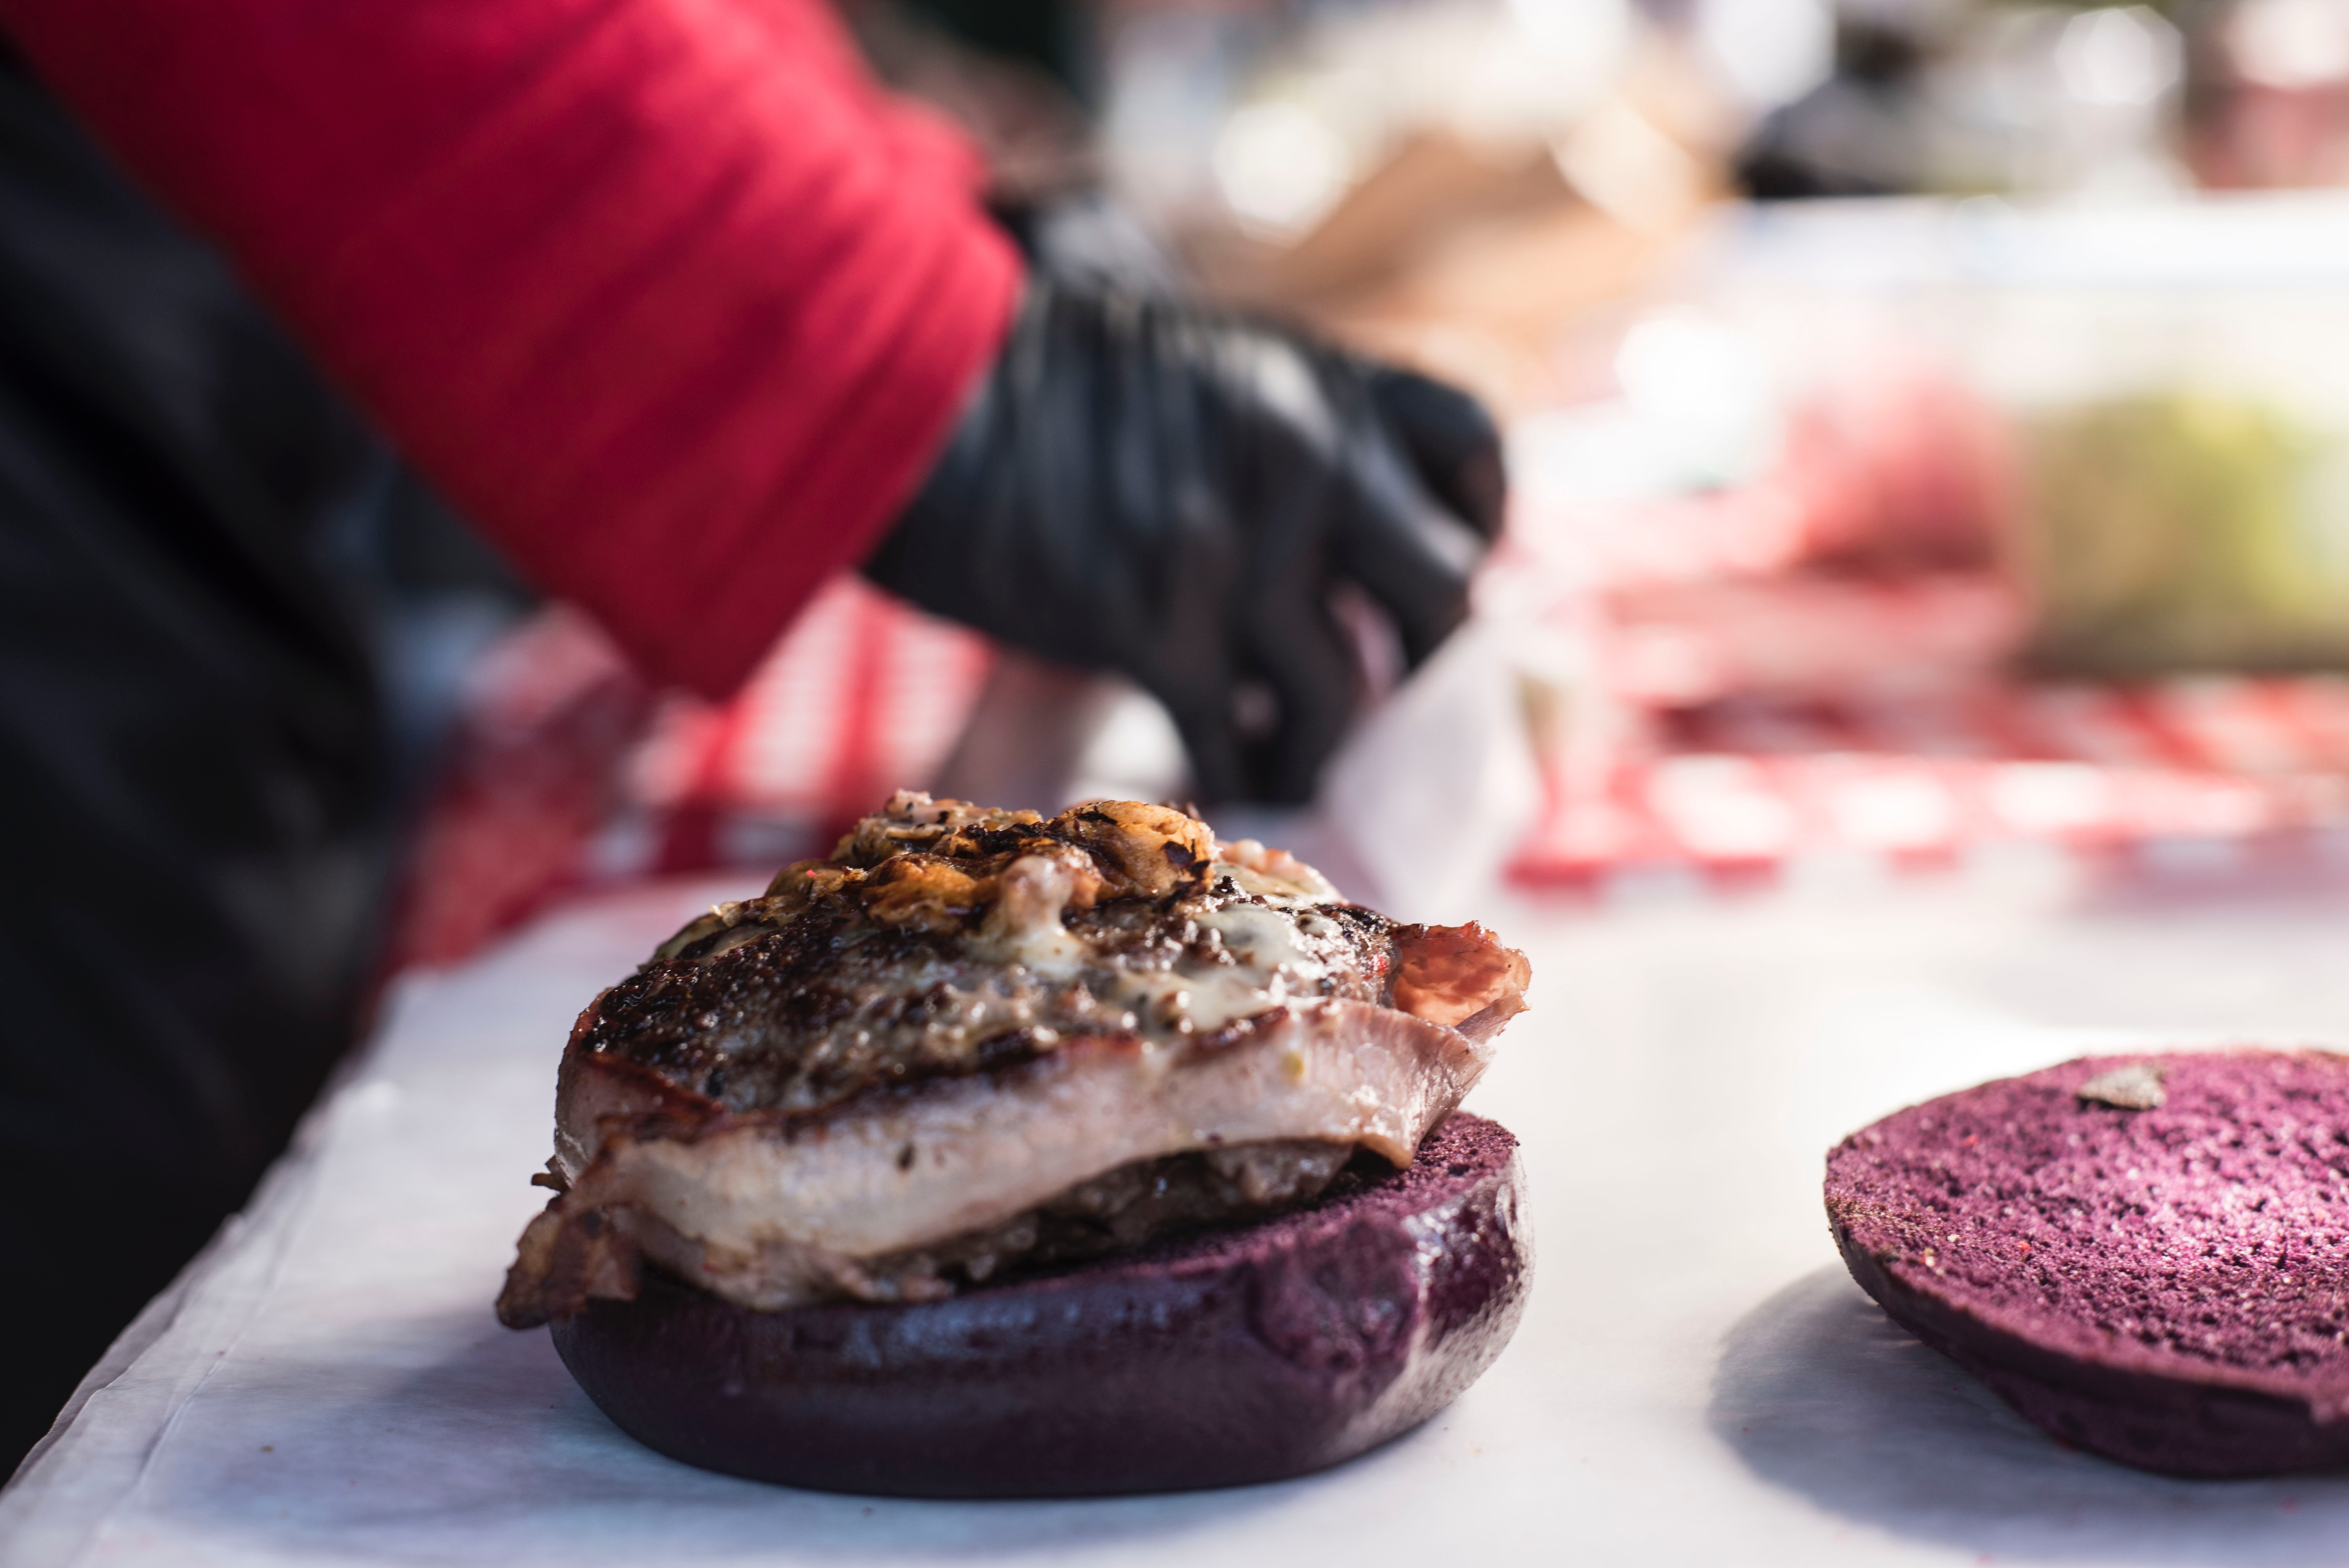
food, dessert, meat, animal source foods, cuisine, dish